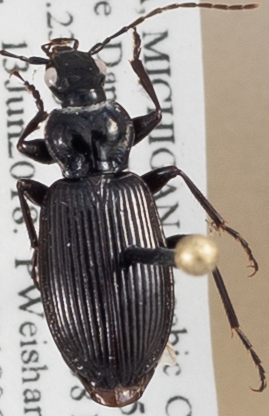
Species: Platynus decentis
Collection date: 2018-06-13
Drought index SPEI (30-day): -0.698
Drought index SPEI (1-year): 0.188
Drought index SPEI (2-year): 2.09